X27

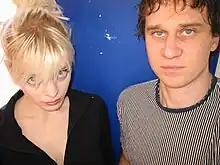

X27 is an American alternative rock band, formed in Chicago in 2000. They are known for their live shows and stripped-down noisy punk rock. X27 is Carmen X and Rikkeh Suhtn (formerly of Duotron). They are currently based in Brooklyn, New York.